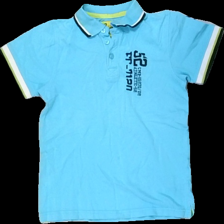
View: front
Type: Top
Category: Children
Brand: Kappahl
Colors: Black, Blue, White
Material: 100% cotton
Pattern: Other
Cut: Regular
Size: 134
Season: All
Damage location: bottom right
Damage 2 location: bottom left
Damage 3 location: top right
Price range: 50-100
Recommended usage: Reuse
Description: blå pike med text fram